Danilo Fioravanti

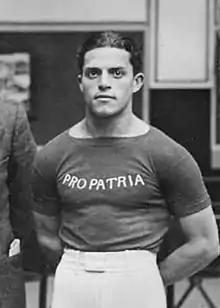

Danilo Fioravanti (23 August 1913 – 4 May 1997) was an Italian gymnast. He competed at the 1936 and 1948 Olympics and finished in fifth place with the Italian team. His best individual result was 12th place on the vault in 1936.